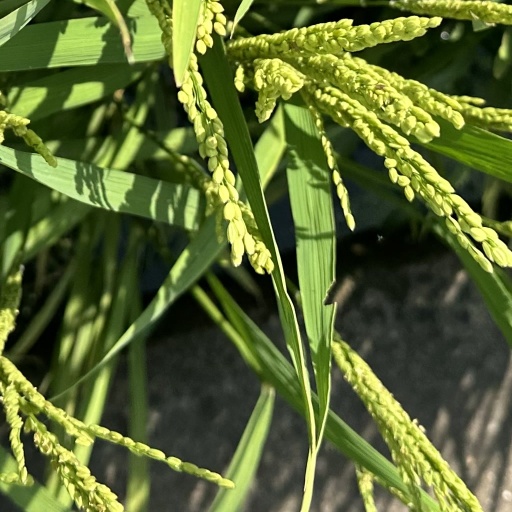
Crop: rice